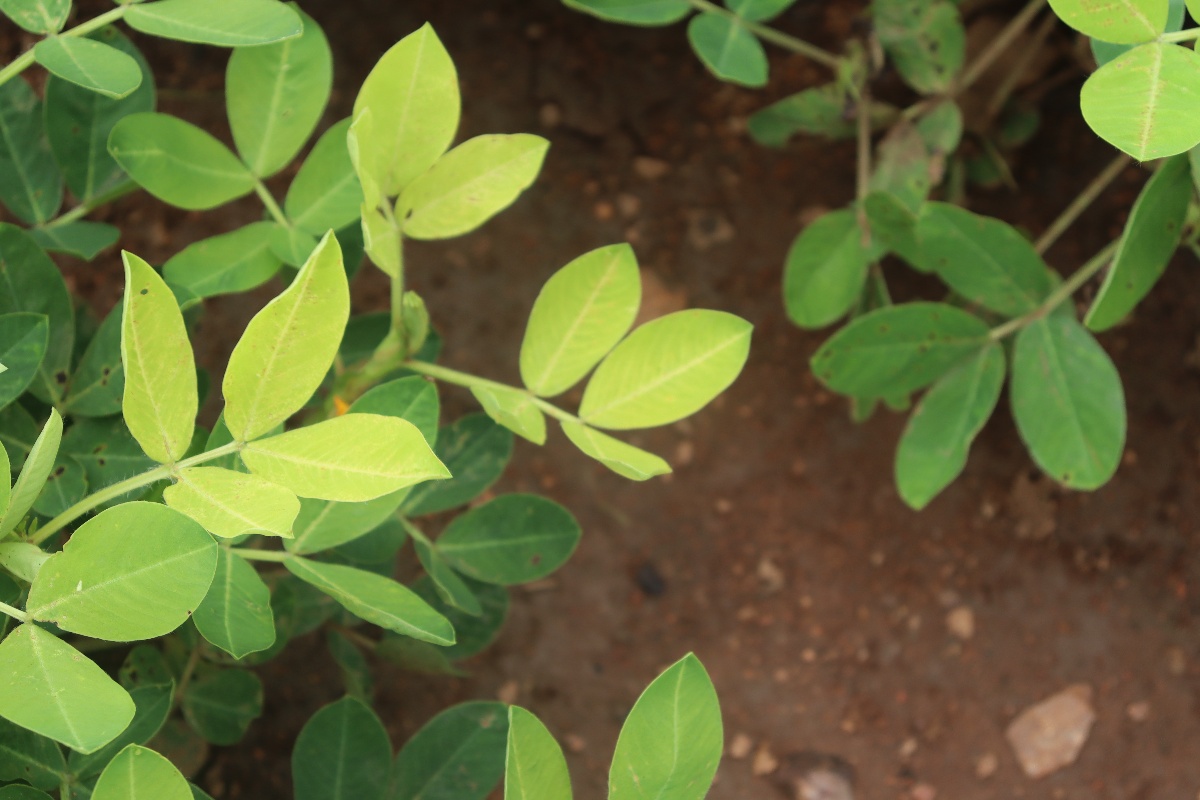
Label: nutrition deficiency